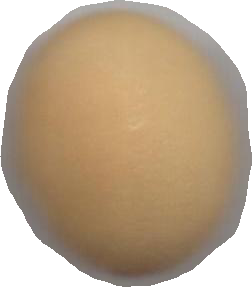
Variety: Grobogan